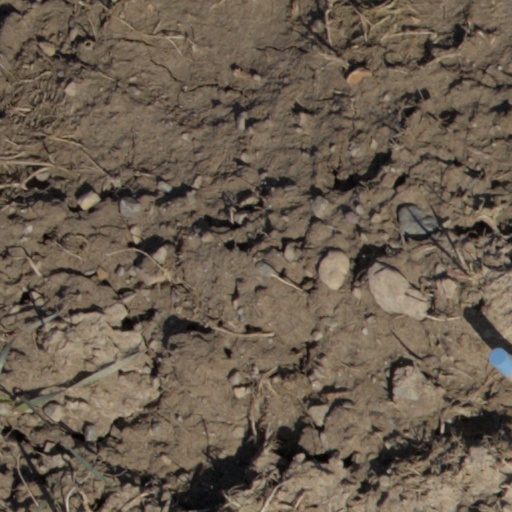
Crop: wheat